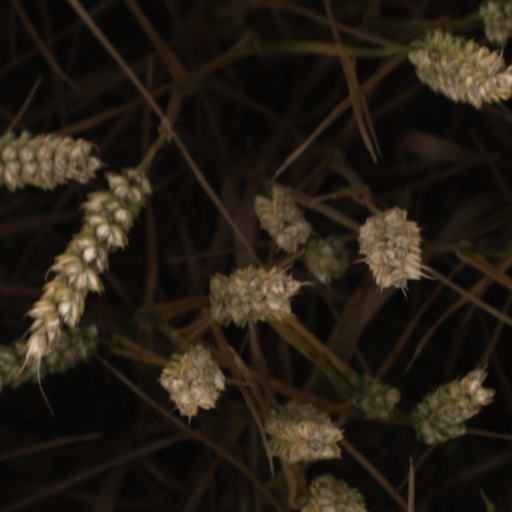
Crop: wheat